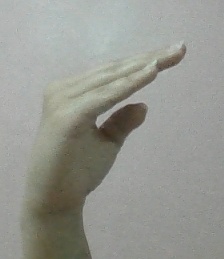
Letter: jeem